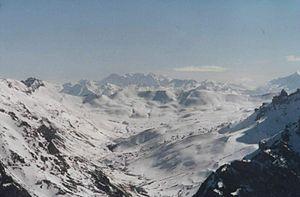
Candanchú est une station de sports d'hiver située dans les Pyrénées aragonaises, sur la commune d'Aísa, dans la comarque de Jacetania. En 2005 elle comptait 110 habitants. L'origine du nom « Candanchú » serait une déformation de "Camp d'Anjou", l'endroit ayant naguère servi de site militaire aux Ducs d'Anjou. Candanchú forme avec sa voisine Astún le domaine skiable Astún-Candanchú, l'un des plus importants des Pyrénées.